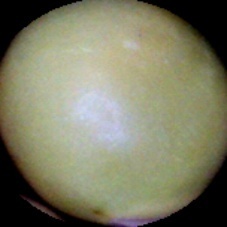
Label: Immature